Gibraltar Rugby Football Union

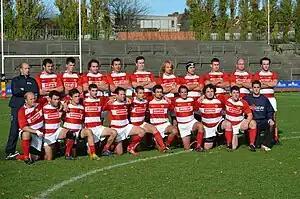

The Gibraltar Rugby Football Union is the governing body for rugby in Gibraltar. It oversees the development of the sport in the territory.